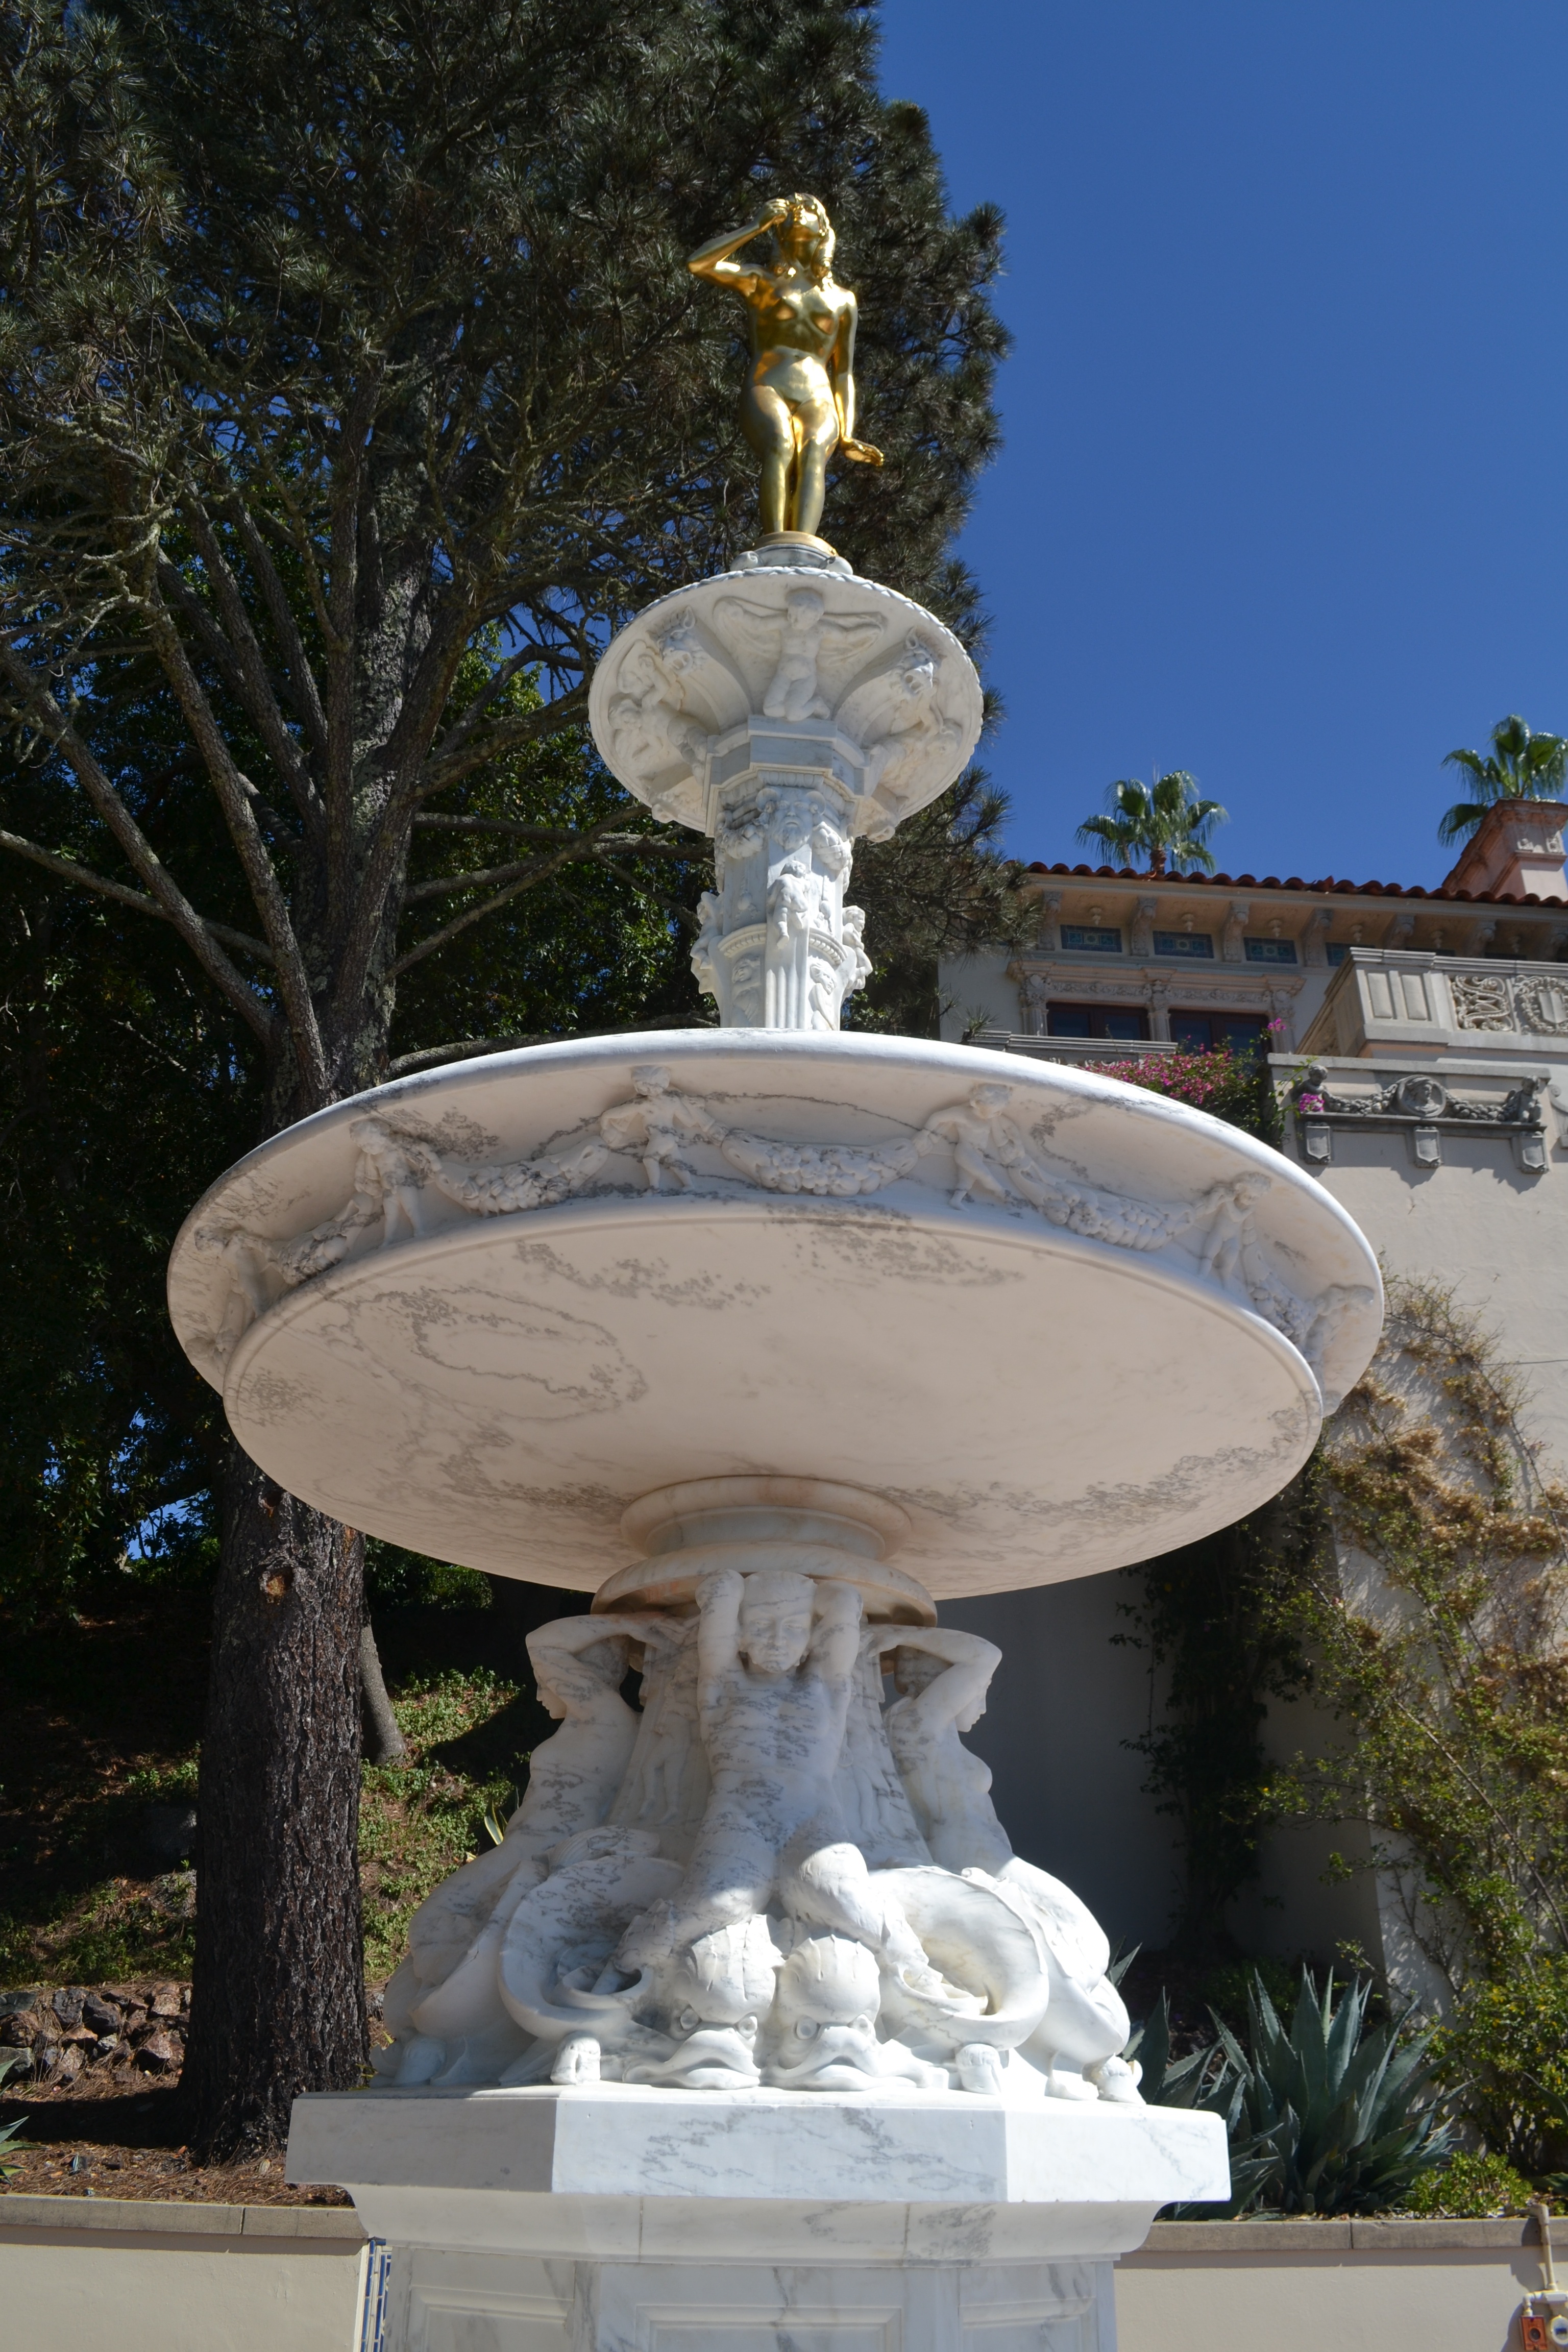
coast, architecture, building, stone, monument, statue, ranch, usa, america, castle, california, sculpture, memorial, art, figurine, fountain, carving, pacific, monterey, water feature, san simeon, hearst castle